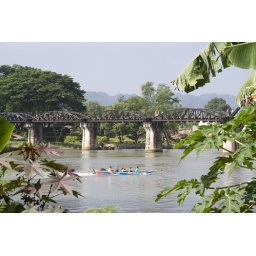
The bridge over river Kwai